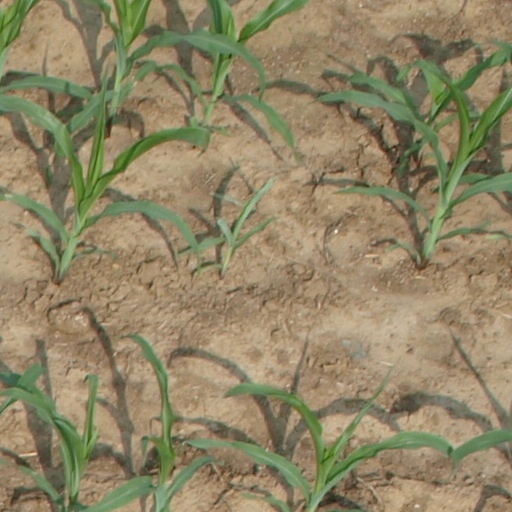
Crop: maize; corn